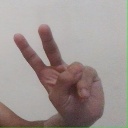
अक्षर: ऐ